Abdullah bin Alwi Alatas

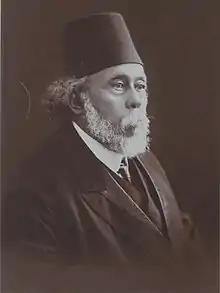
Alatas in 1922 in Weltevreden, Batavia

Sayyid Abdullah bin Alwi Alatas (1840–1929) was a Dutch East Indies merchant, landlord, and philanthropist of Arab descent from the Ba 'Alawi sada clan. Alatas is also the owner of the Cikini House (now Cikini Hospital) after it was bought from Raden Saleh. He also inherited another eccentric house, such as a house built by a Frenchman in an Islamic style (now a Textile Museum).